Otsego Lake (New York)

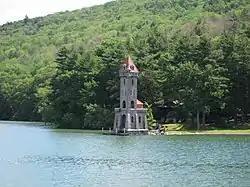
Point Judith and Kingfisher Tower in 2006

There are many bays on Otsego Lake and four of them are named. One is Blackbird Bay, which located on the southwest end of the lake in the Village of Cooperstown. The next bay north of Blackbird Bay is Muskrat Cove, also known as Rat Cove. Waterlily Bay is a bay located on the west side of the lake about from the foot of the lake. Then on the northern end of the lake is Hyde Bay. Glimmerglass State Park is located in this bay. Hyde Bay is named after the Hyde family.